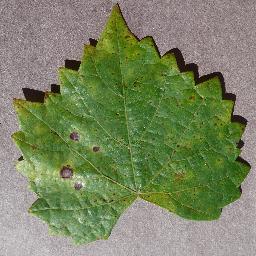
Label: Grape___Black_rot